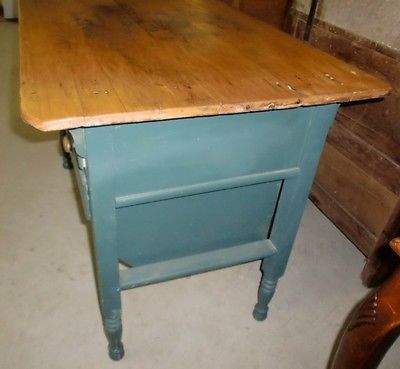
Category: cabinet